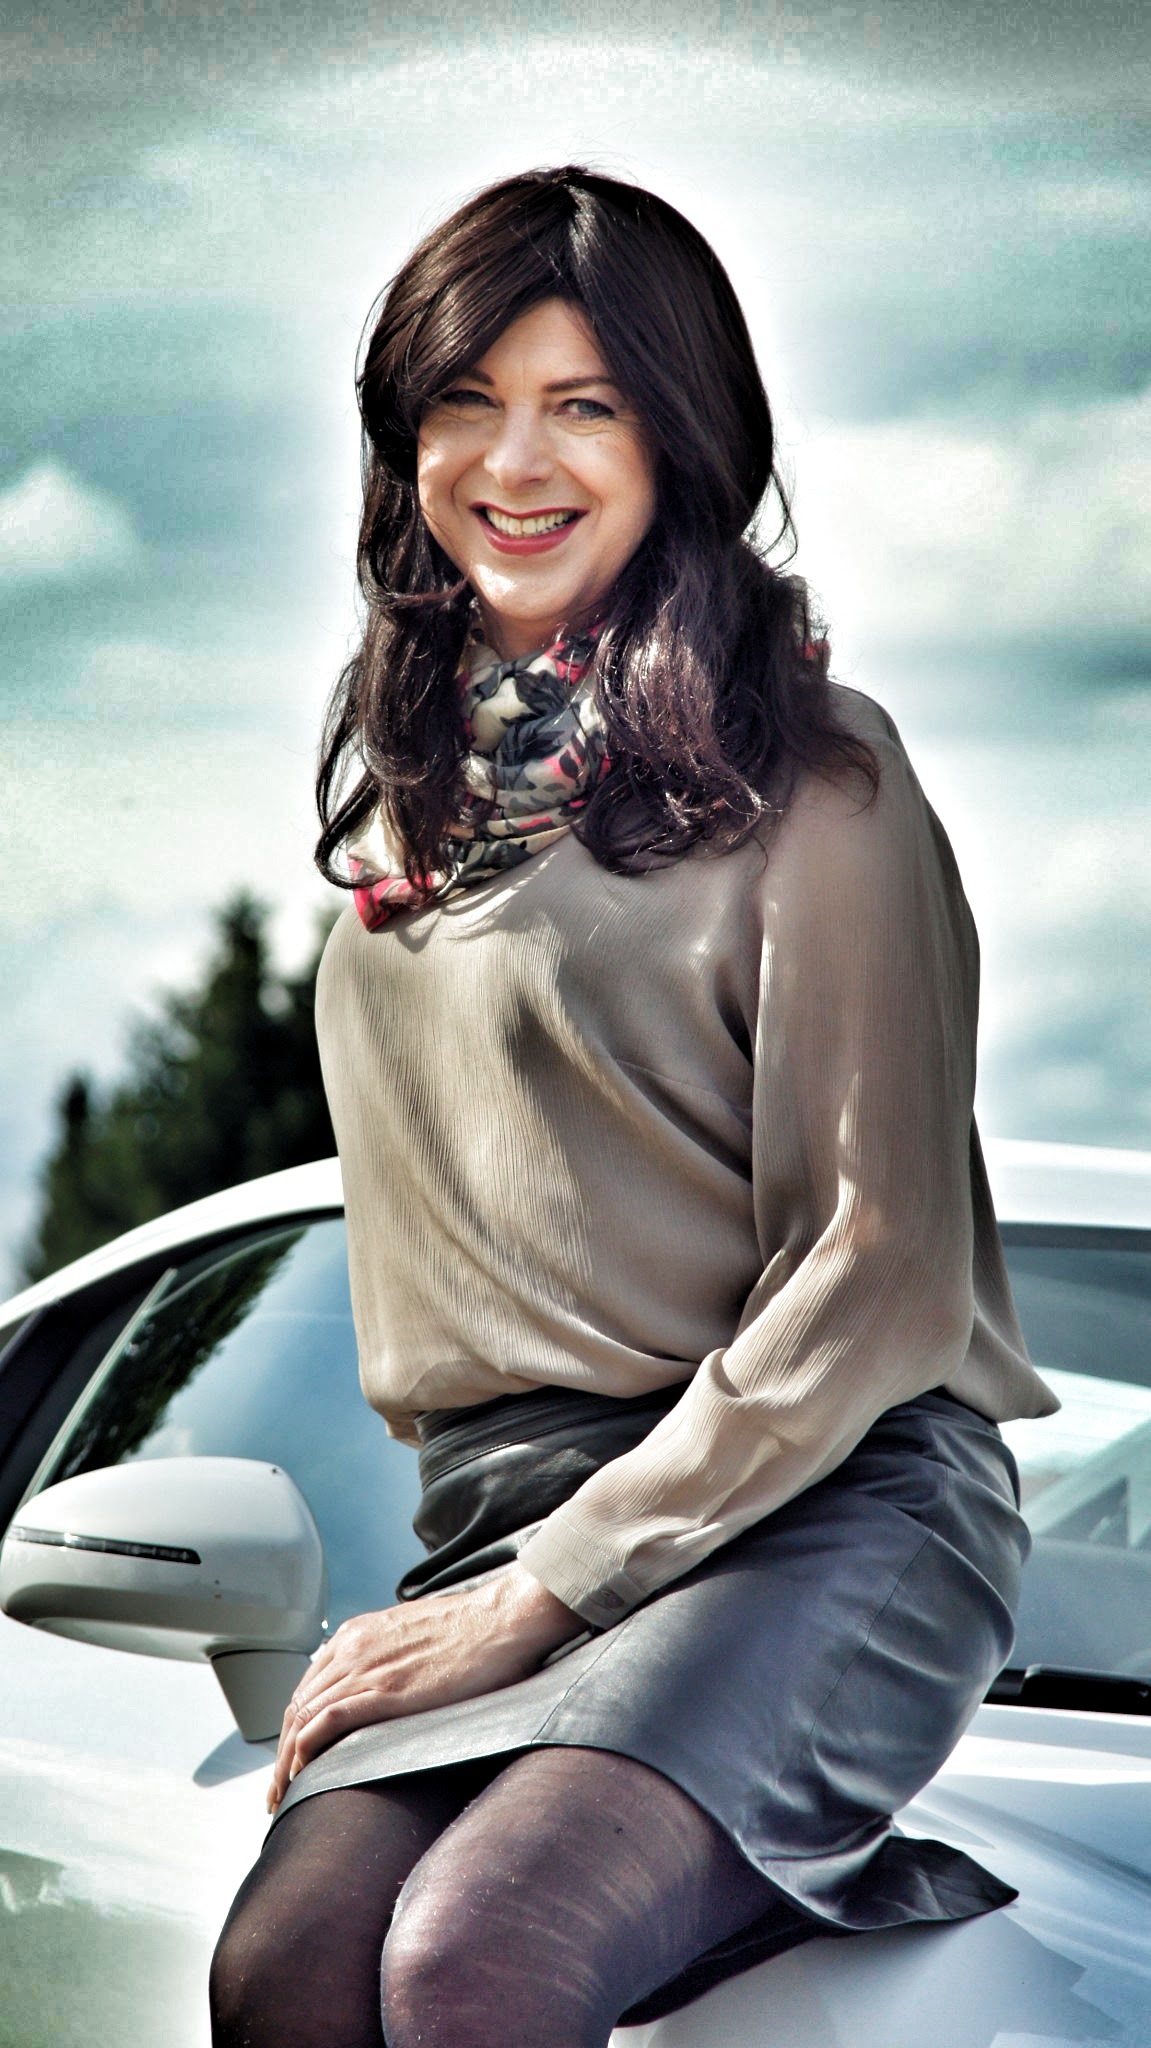
landscape, nature, person, girl, sun, woman, road, sport, leather, photography, summer, leg, portrait, model, sitting, storm, auto, fashion, clothing, lady, sports car, clouds, background, boots, photograph, thunderstorm, beauty, image, audi, pkw, forward, photo shoot, super sports car, r8, v10, portrait photography, bitzer, marlene, super sport, human positions, supermodel